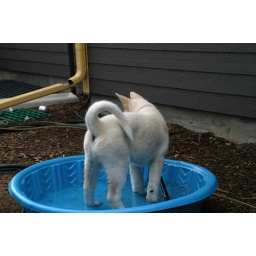
Soggy puppy sponge -- she usually just lays in the water